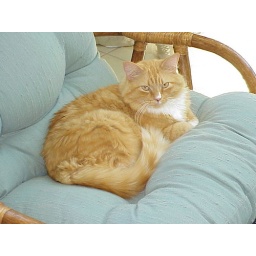
My brother's cat spanky at home in his chair - this is not my cat